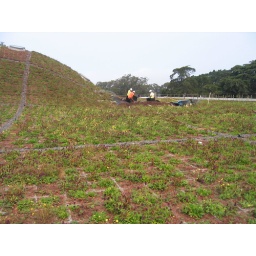
Sample of green roof of California Academy of Sciences. Photo by Robin Murphy, World Resources Institute, 2007.